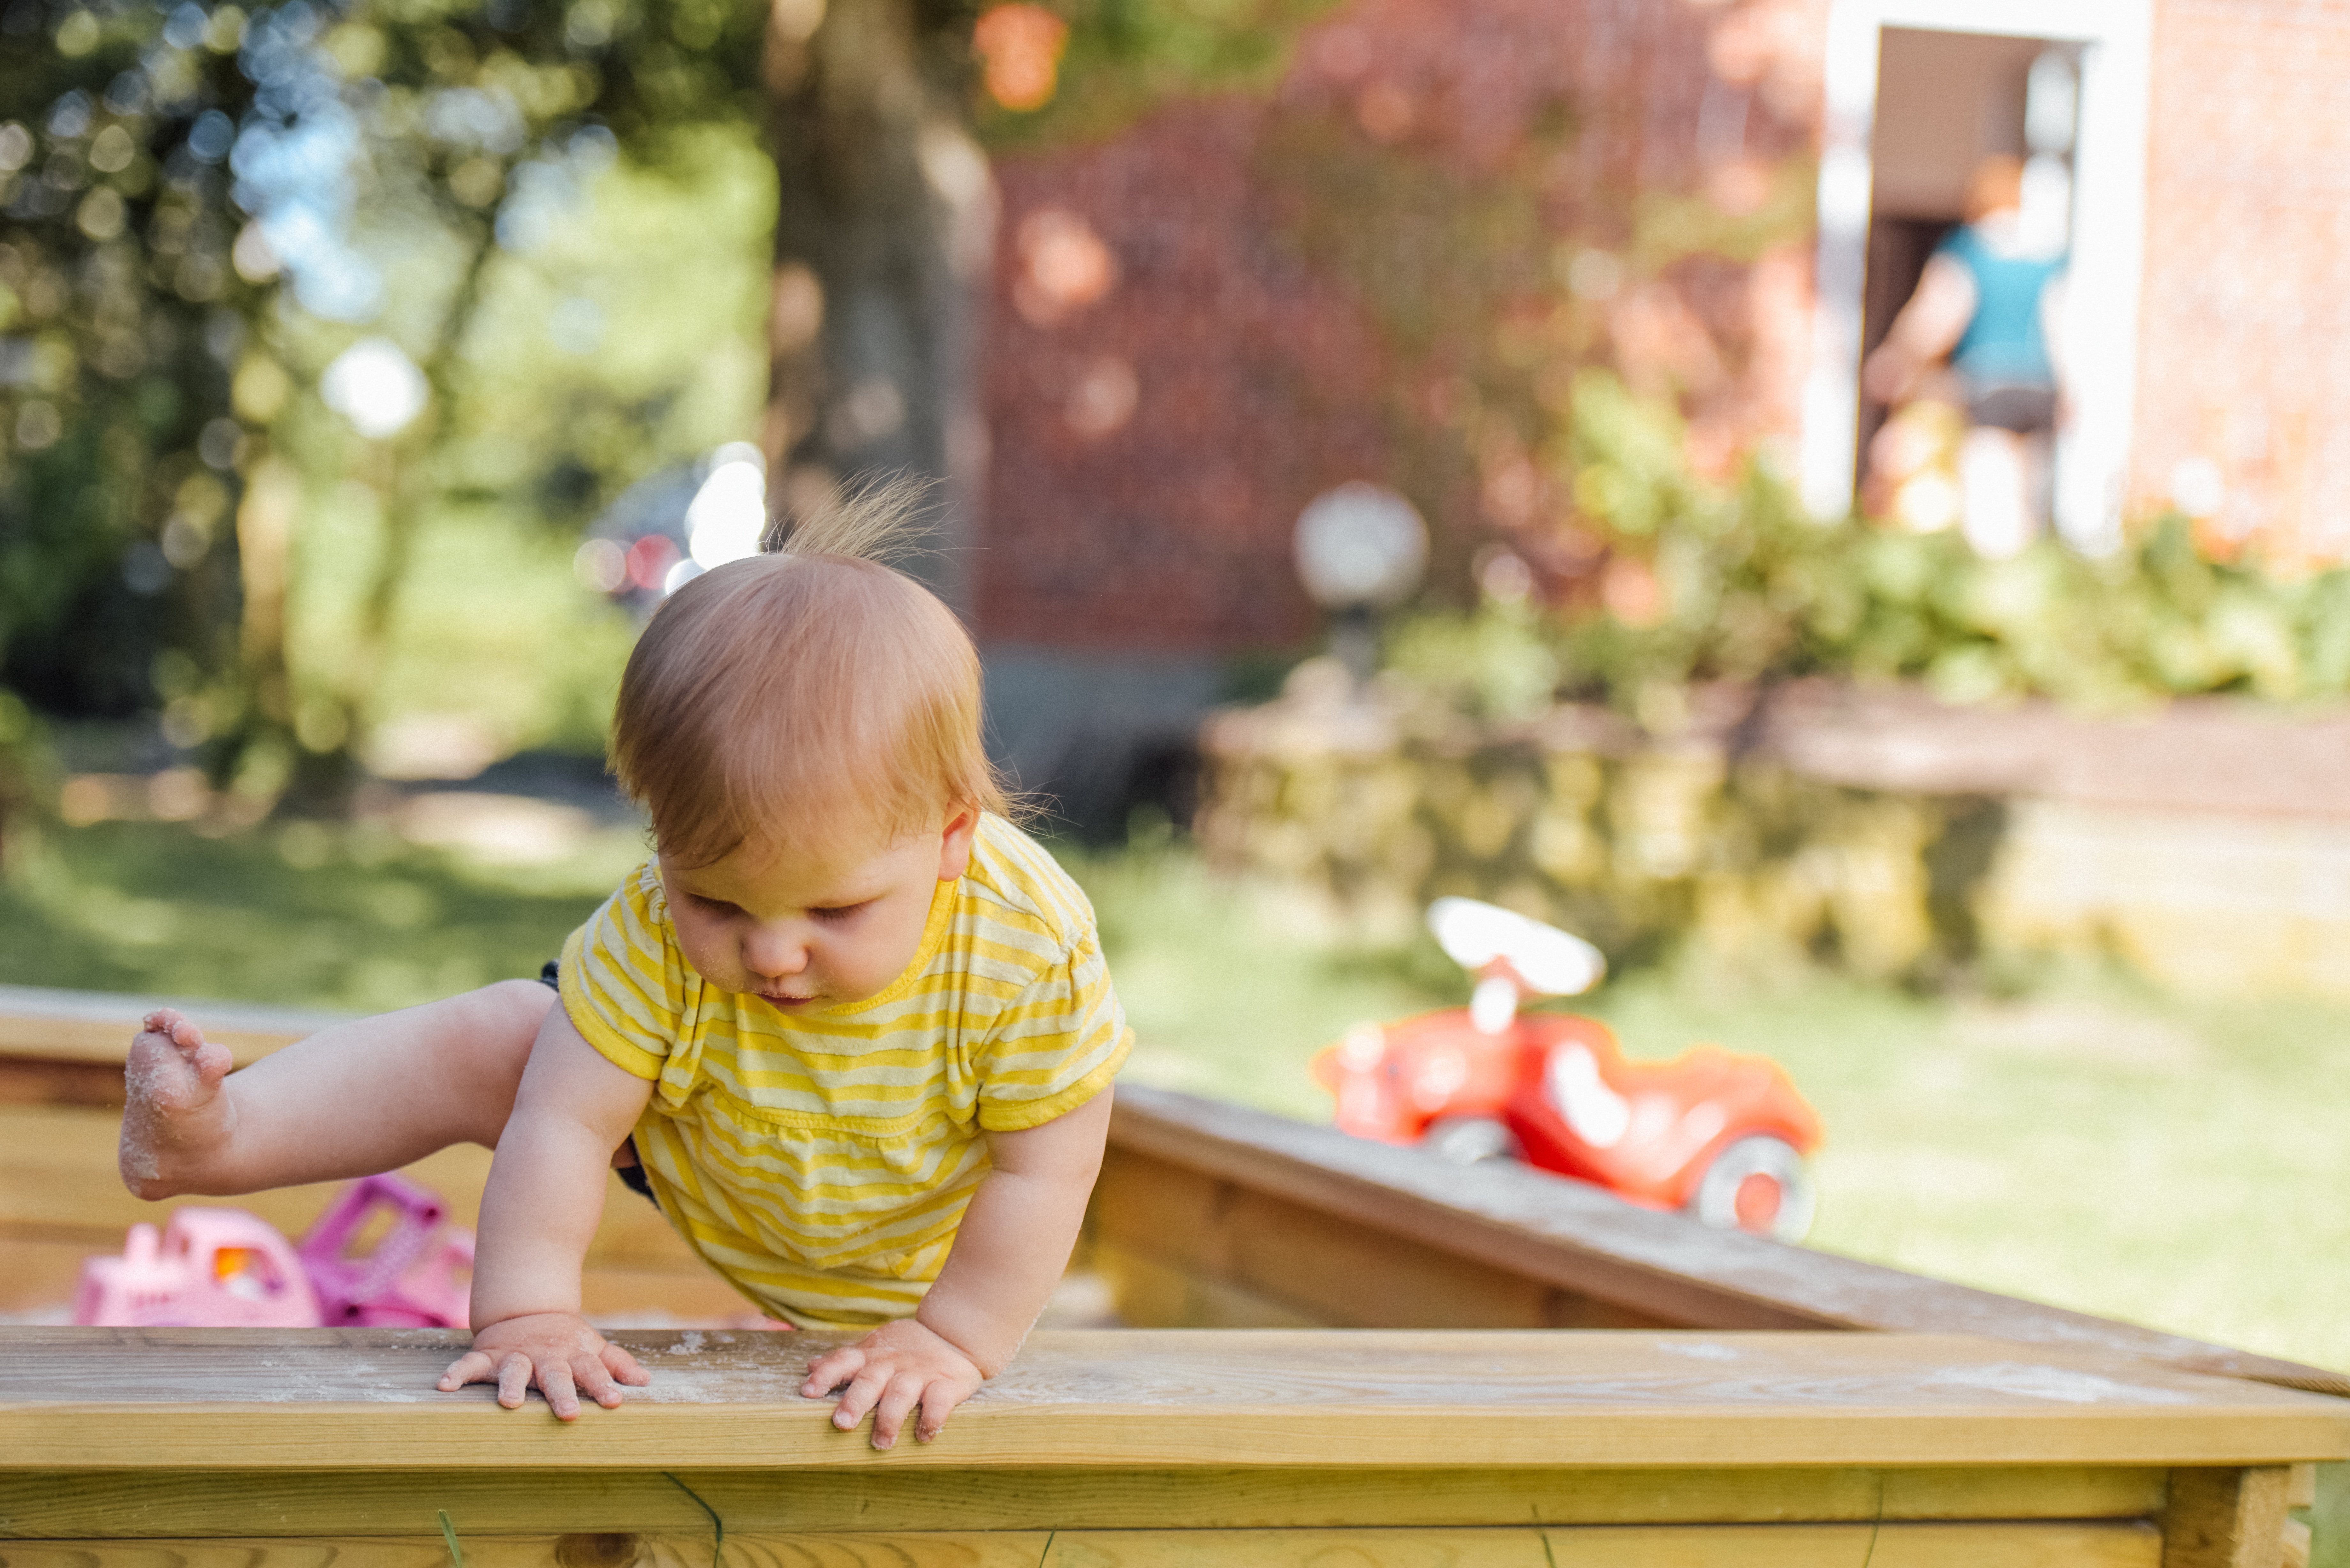
person, people, play, flower, spring, sitting, backyard, child, toddler, human positions